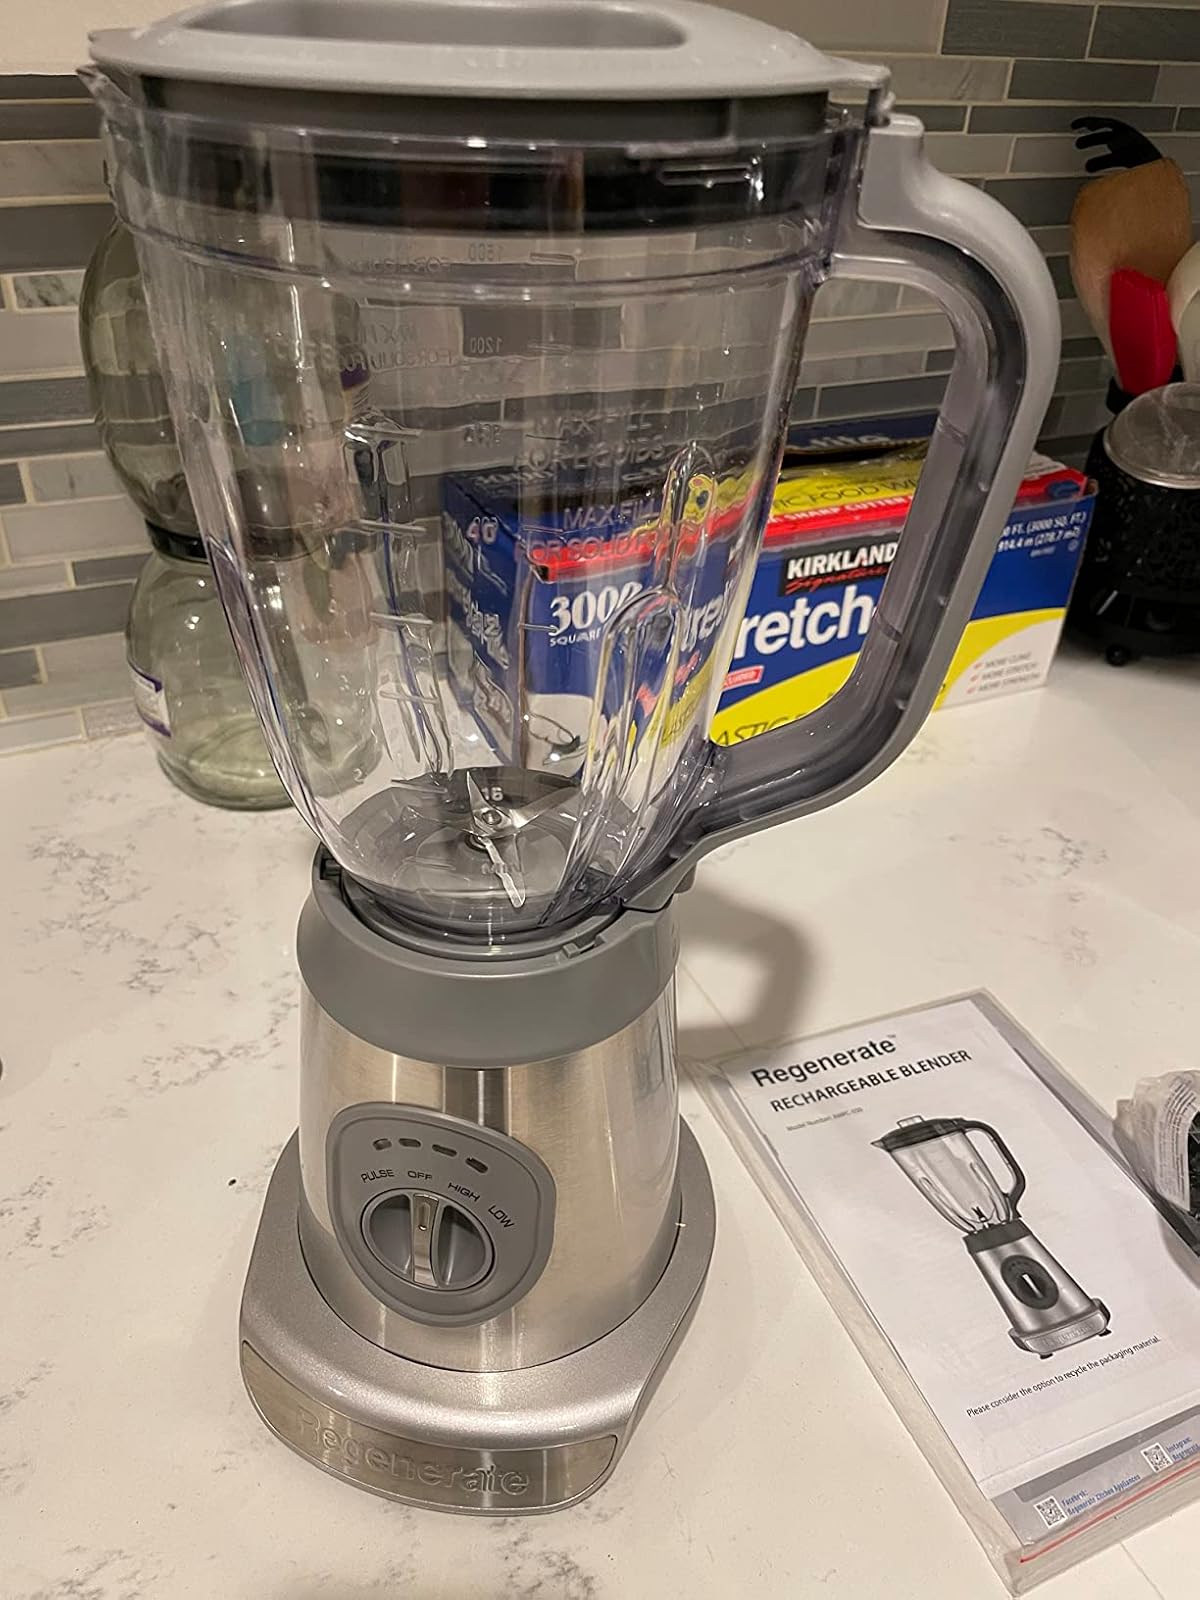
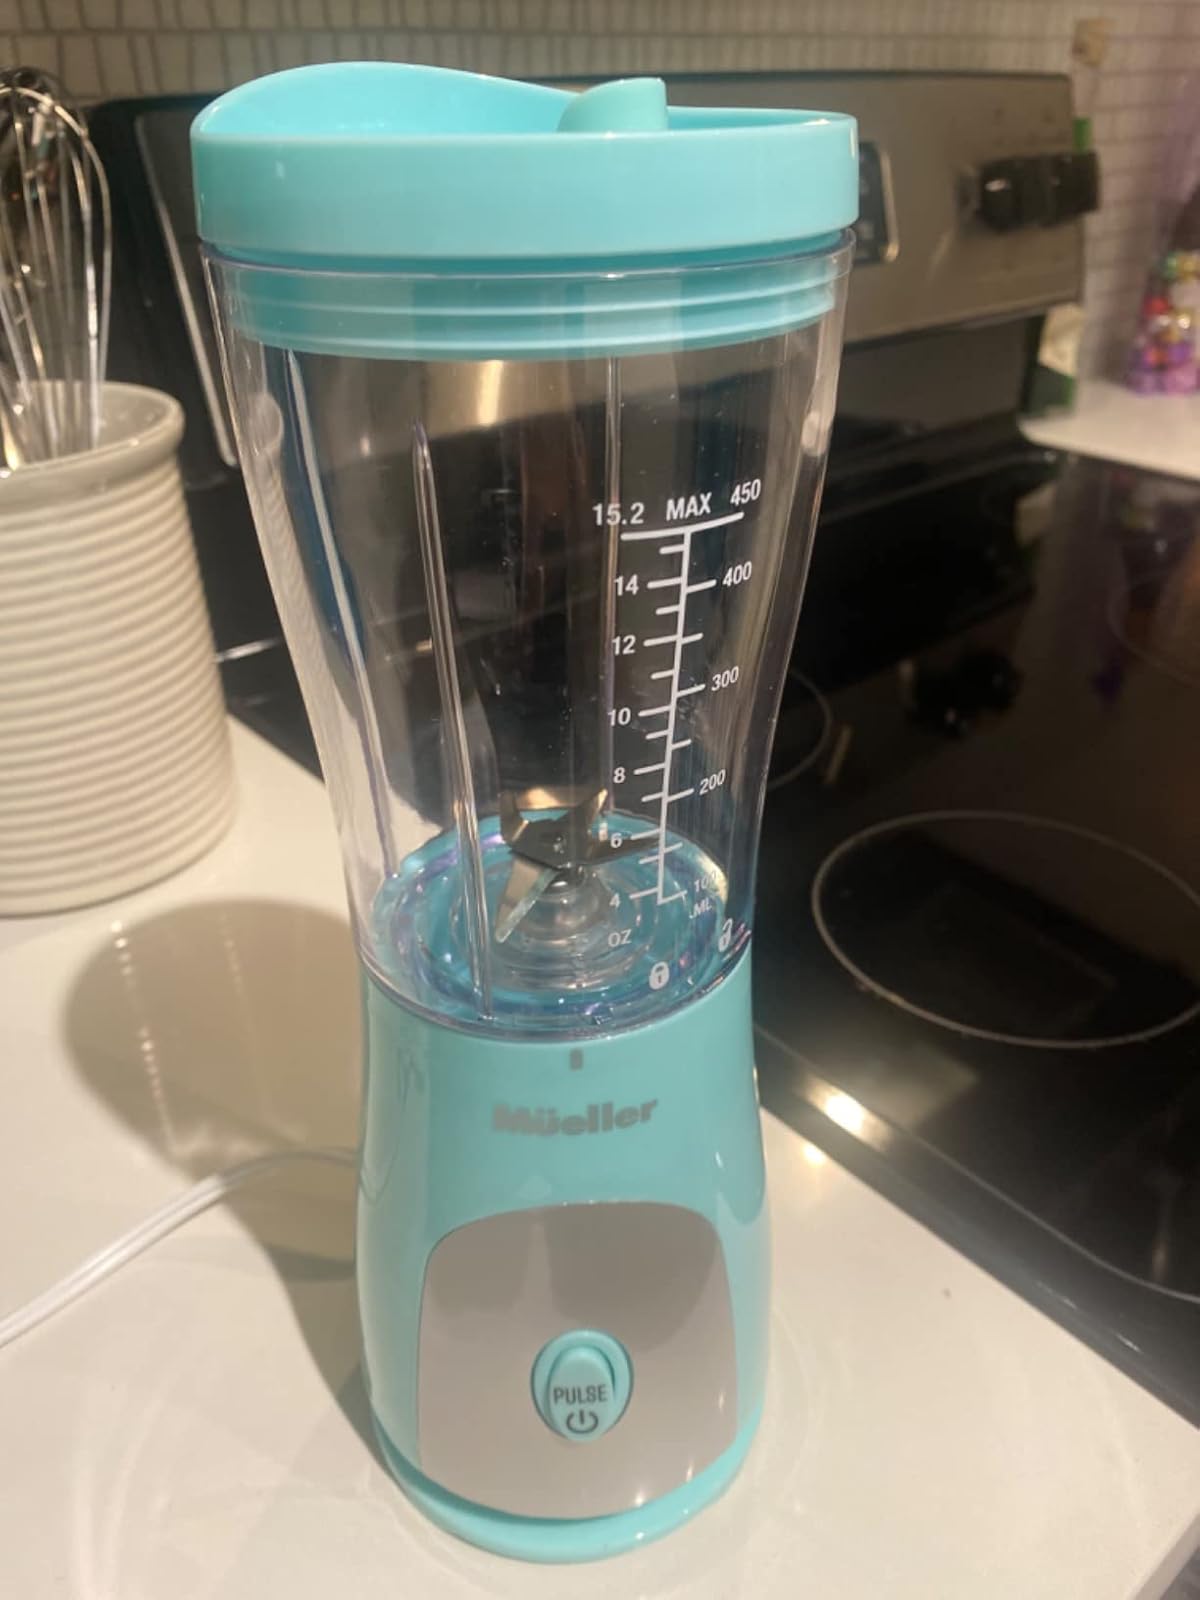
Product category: items_blender
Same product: no